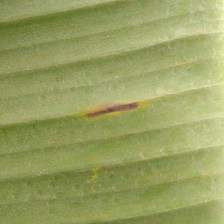
Label: sigatoka